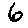
Label: 6